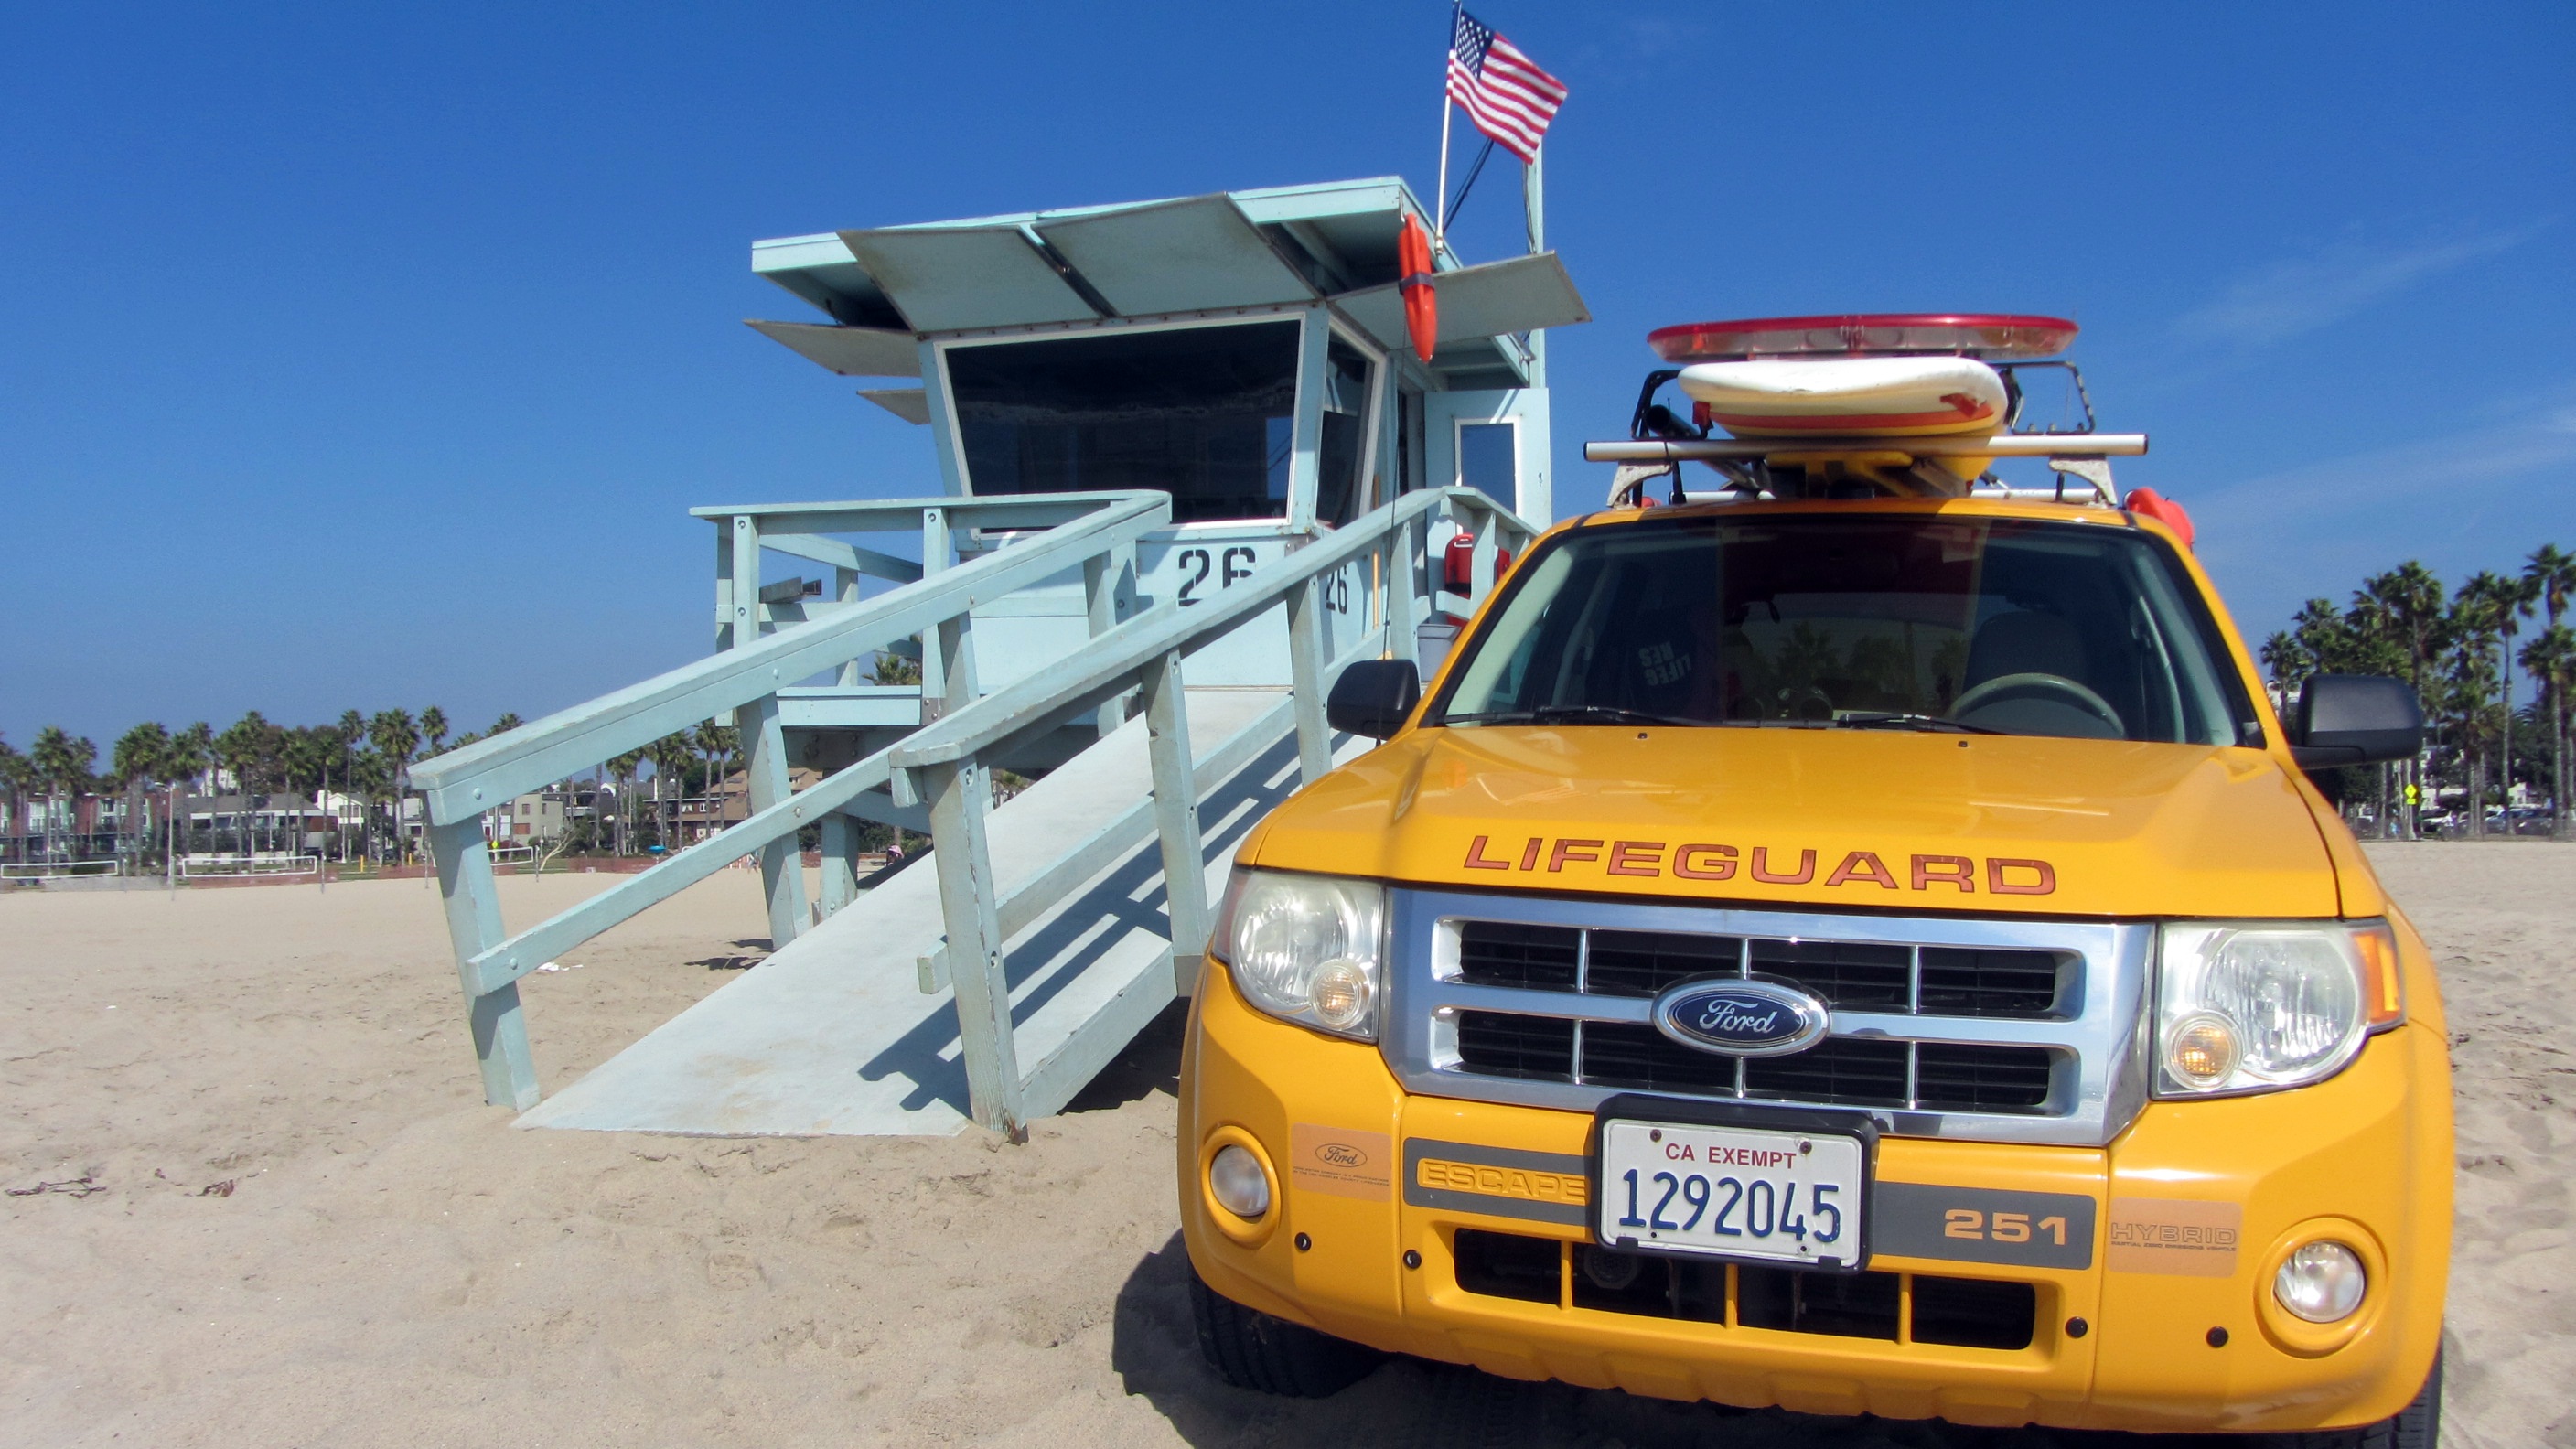
watch, beach, car, swim, vehicle, bumper, venice beach, accident, life guard, pickup truck, sport utility vehicle, drown, automobile make, automotive exterior, off roading